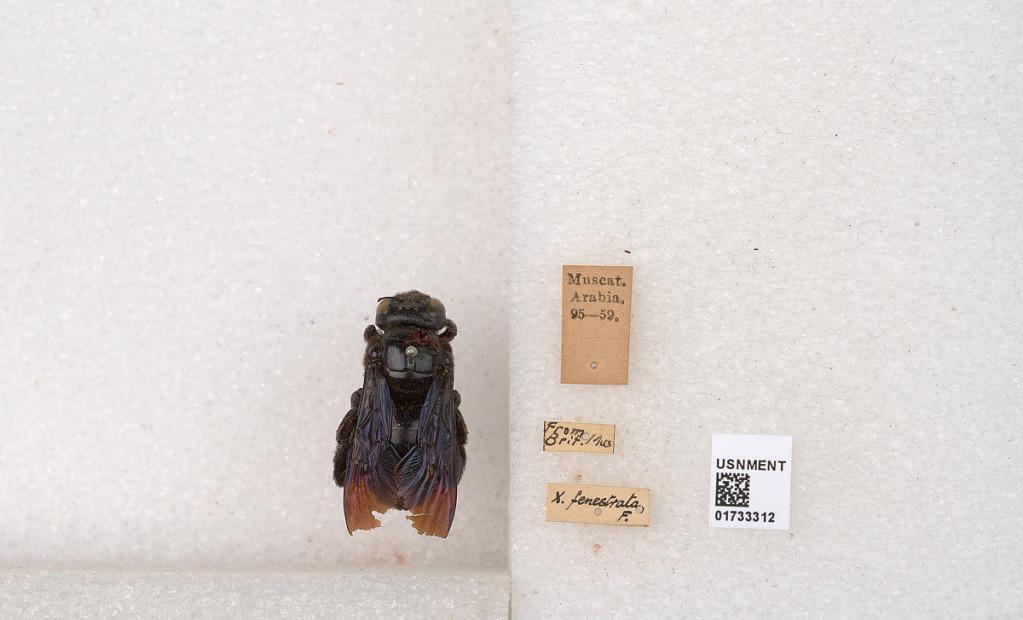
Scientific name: Xylocopa (Ctenoxylocopa) fenestrata (Fabricius)
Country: Oman
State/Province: Muscat
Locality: Arabia